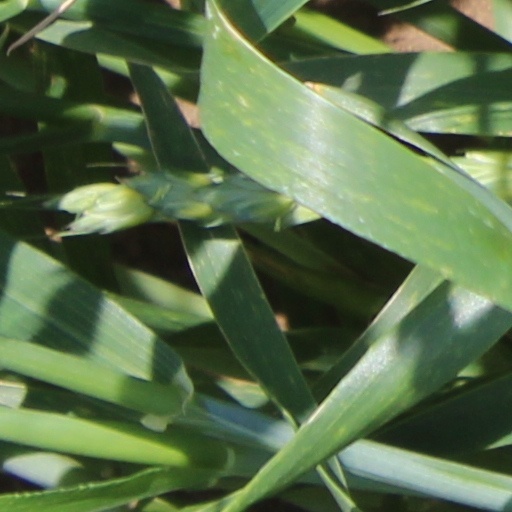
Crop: wheat